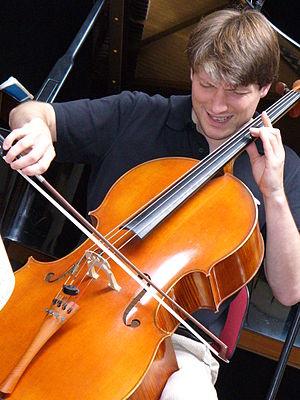
Jérôme Pernoo, né en 1972 à Nantes, est un violoncelliste français.